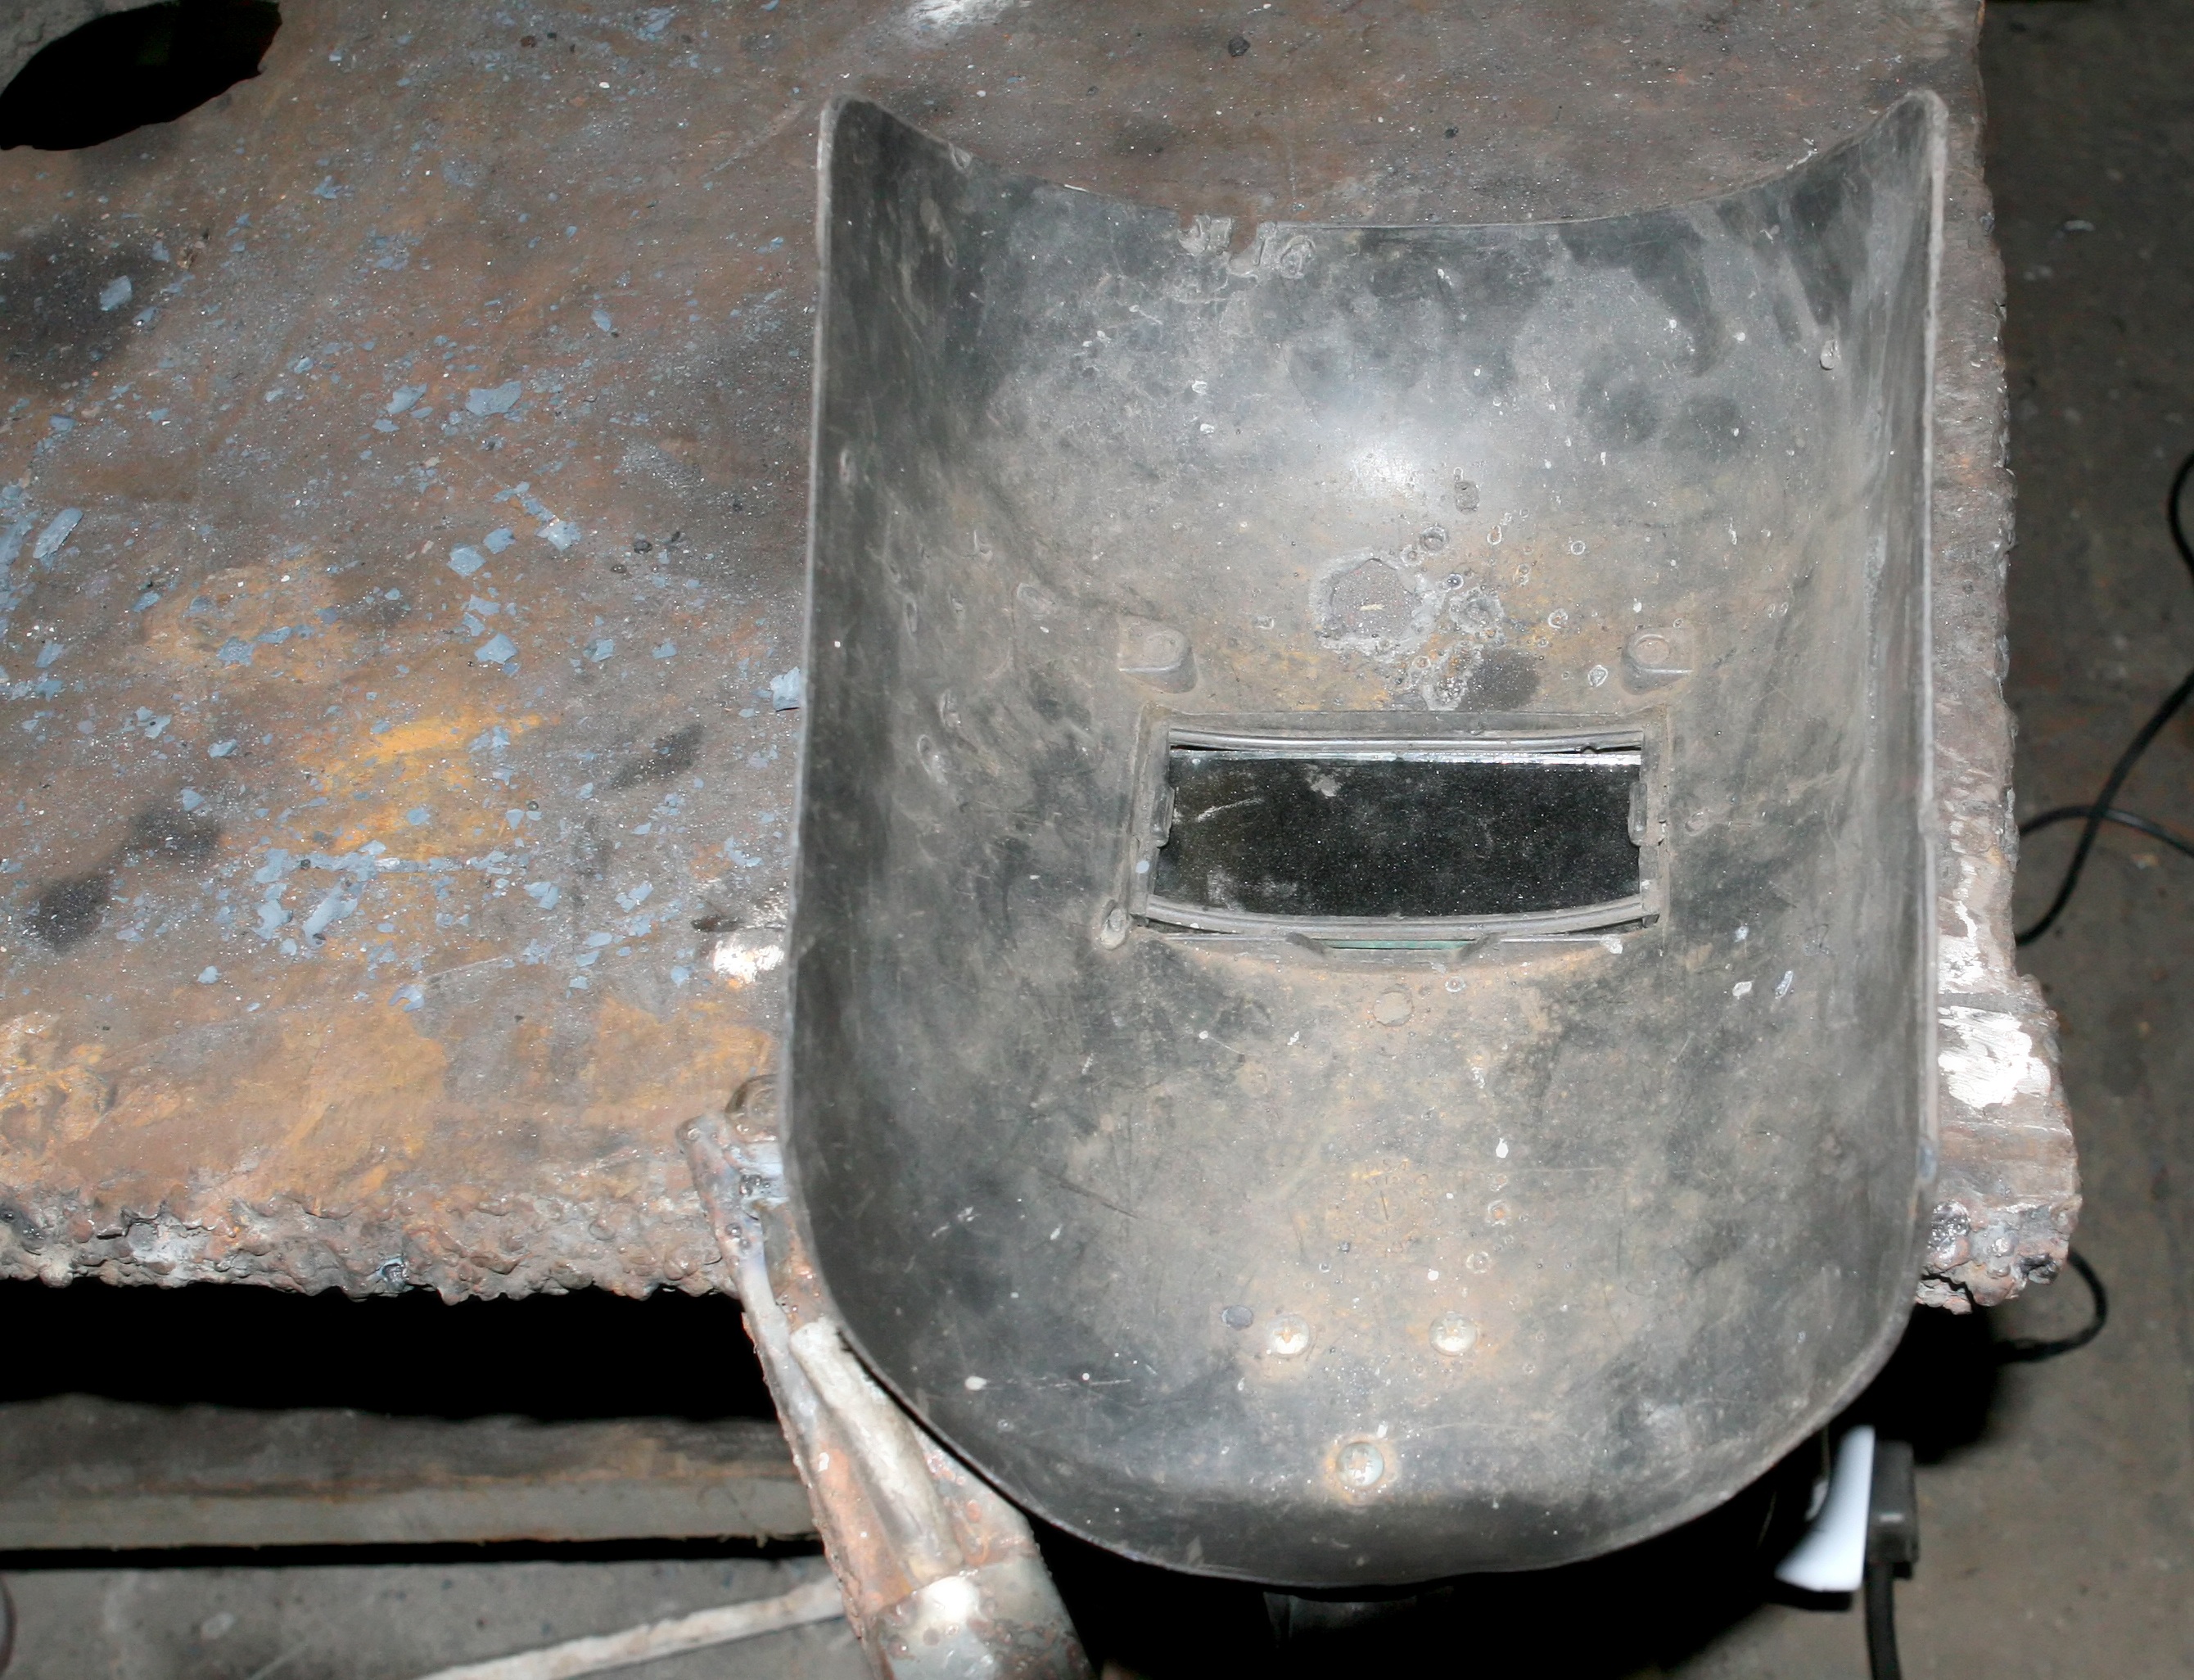
work, light, people, glass, dark, construction, metal, welding, industrial, industry, business, lighting, heat, material, bumper, worker, mask, engineering, hazard, eye, glasses, welder, hot, danger, safety, tinted, trade, arc, protection, labor, thick, risk, technical, maintenance, laborer, fumes, metalwork, skilled, man made object, acetylene, ppe, vocational